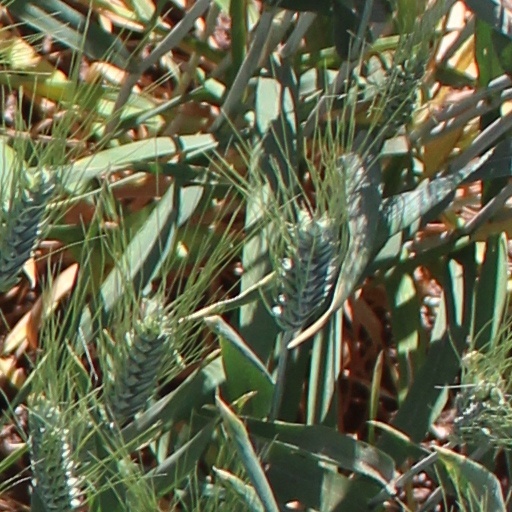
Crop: wheat